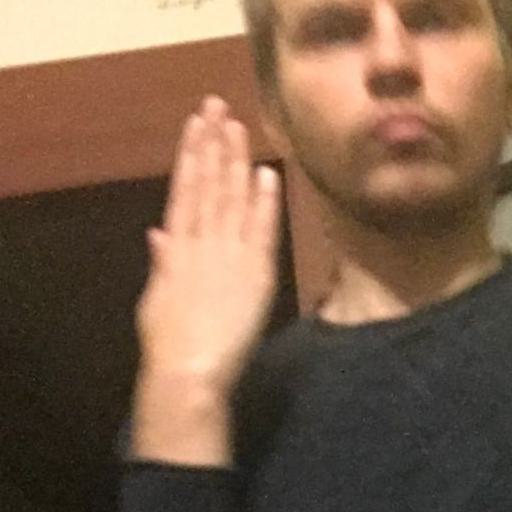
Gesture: stop_inverted